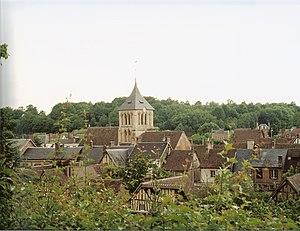
La Ferrière-sur-Risle est une commune française située dans le département de l'Eure en région Normandie.